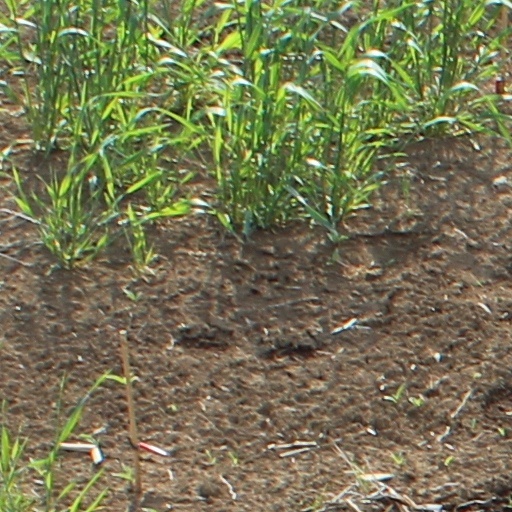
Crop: wheat